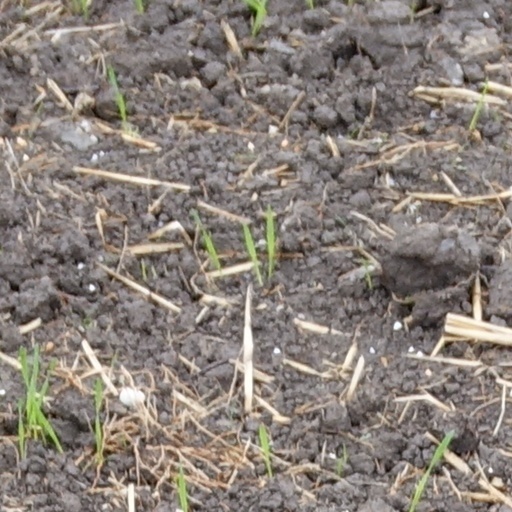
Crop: wheat